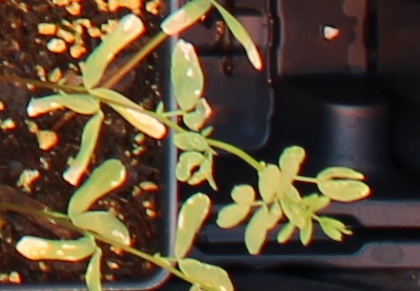
Label: Lentil